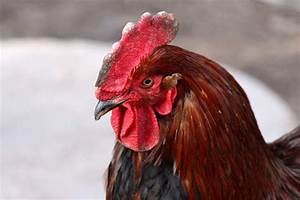
Label: gallina